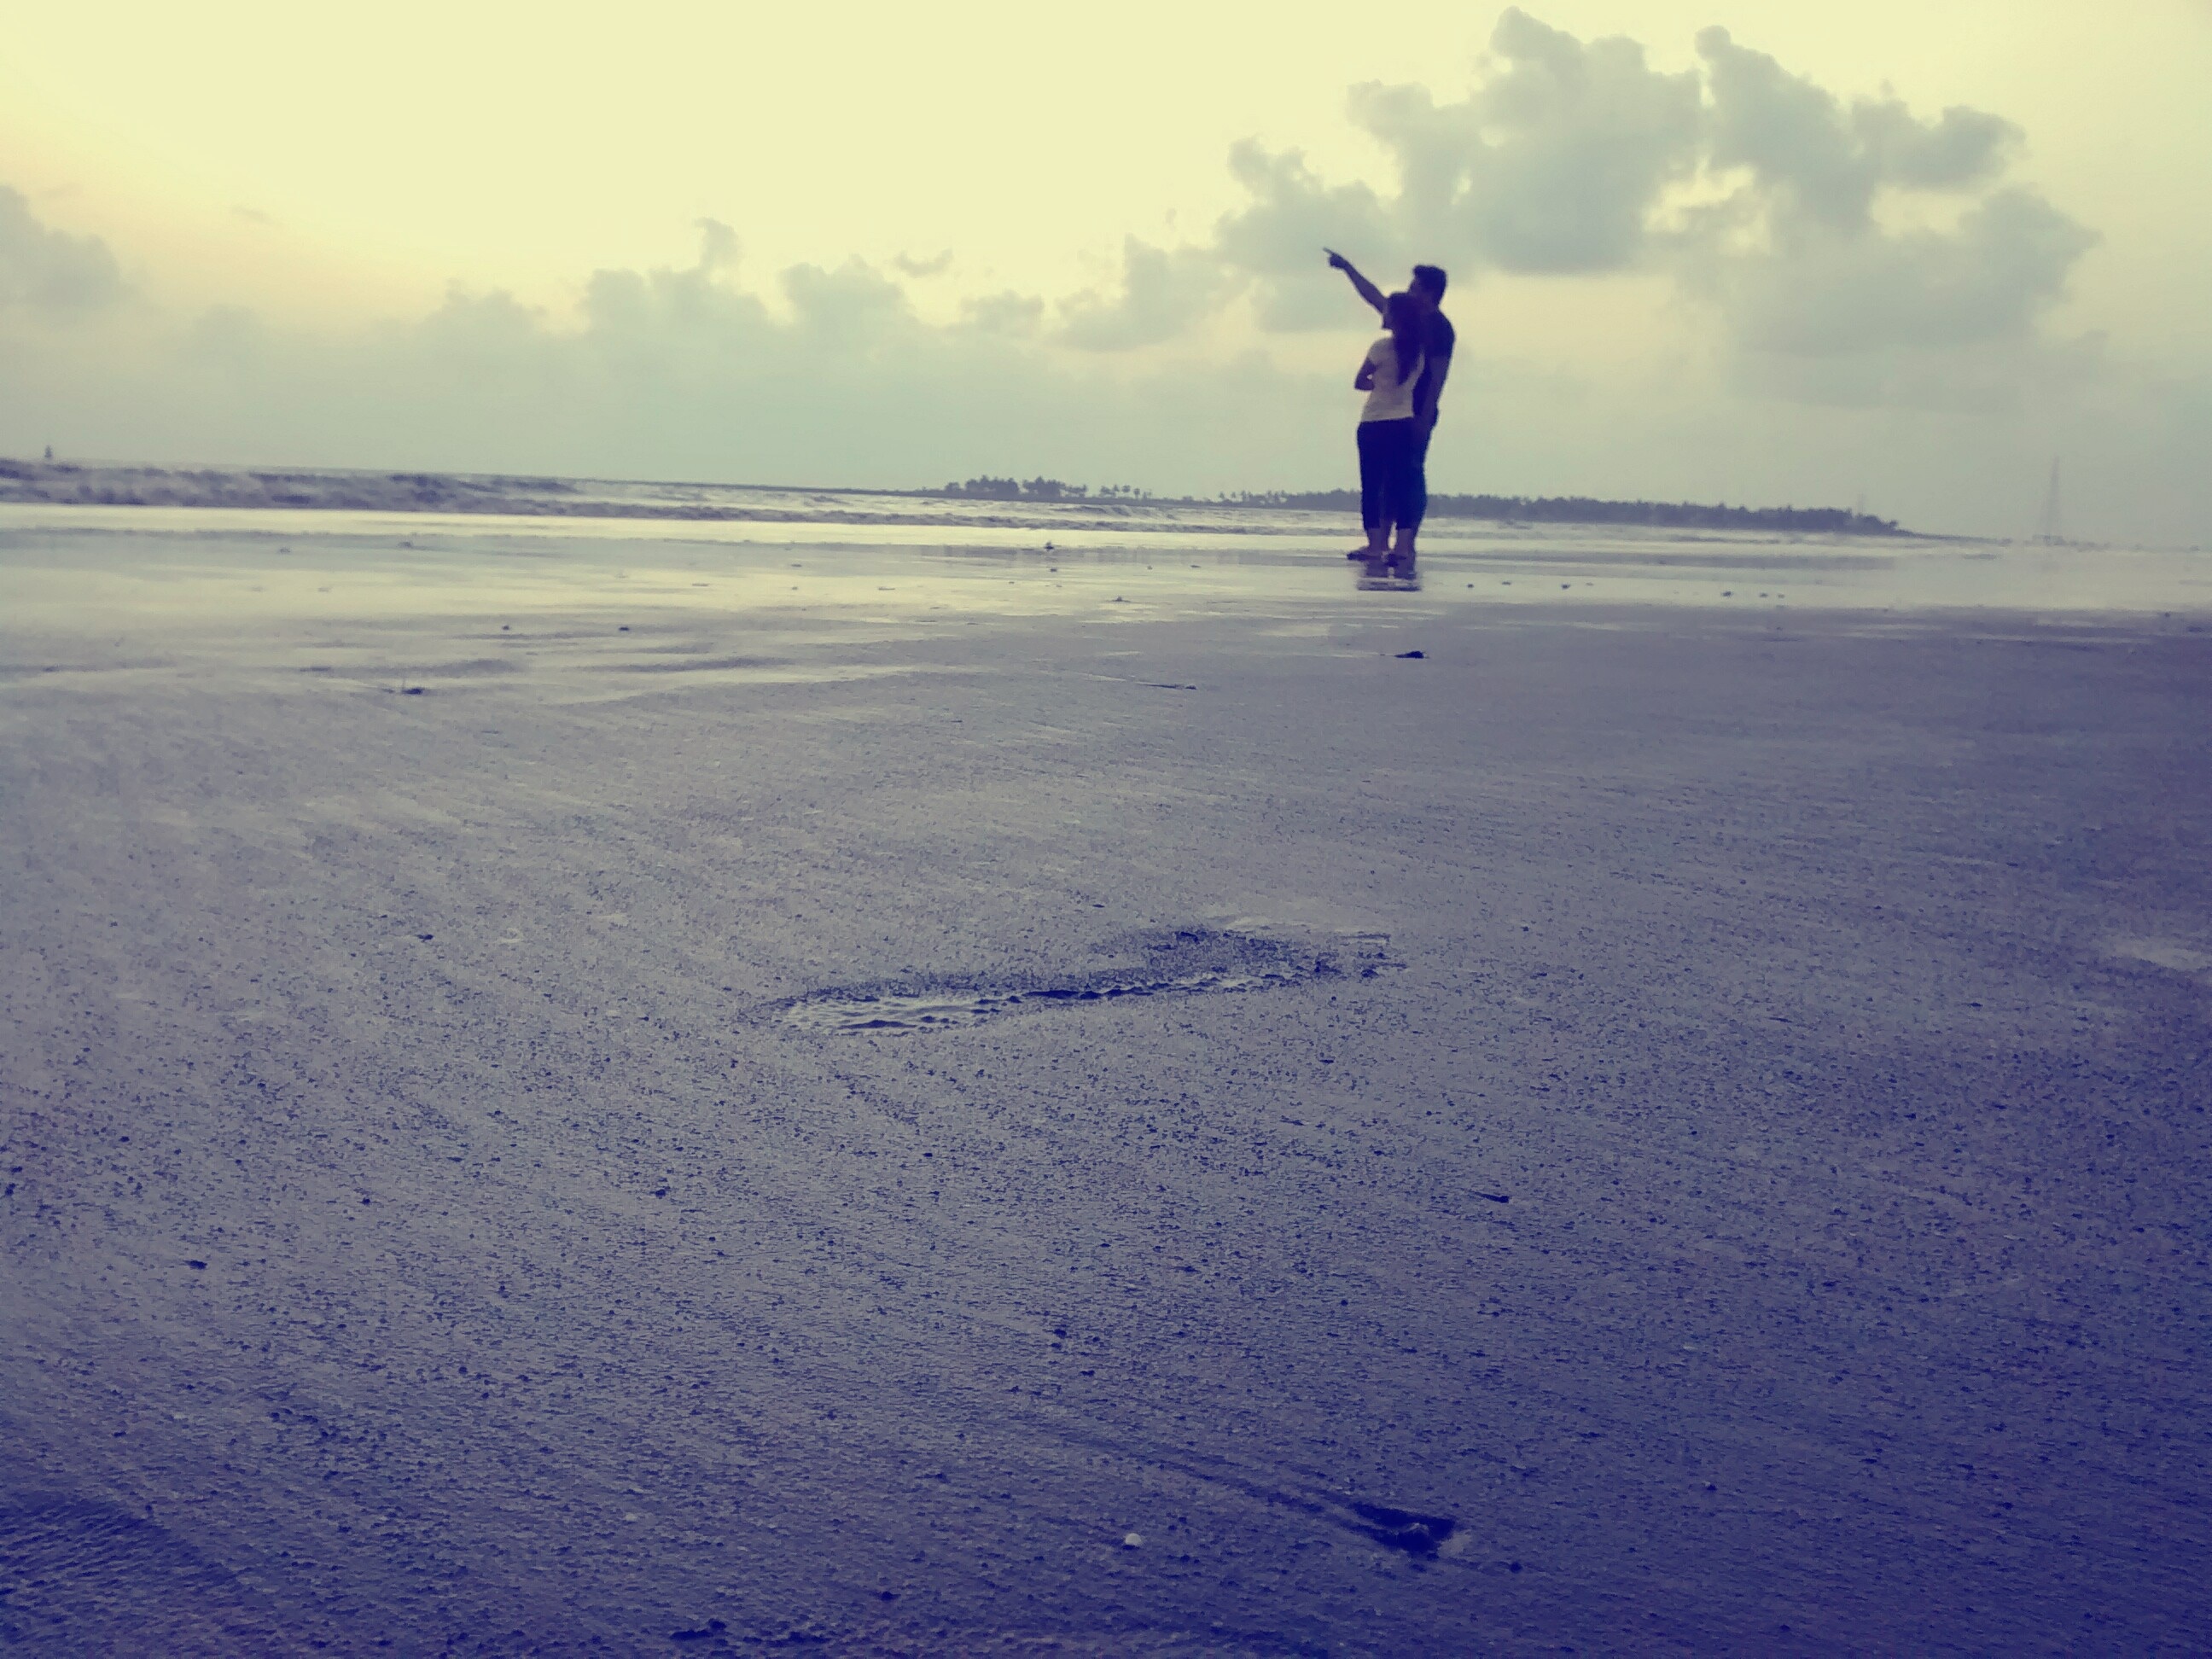
beach, sea, coast, water, sand, ocean, horizon, snow, winter, cloud, sky, sunrise, sunset, sunlight, morning, shore, wave, wind, dawn, dusk, ice, evening, reflection, blue, arctic, body of water, mudflat, atmospheric phenomenon, atmosphere of earth, wind wave